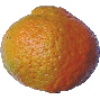
Label: mandarine